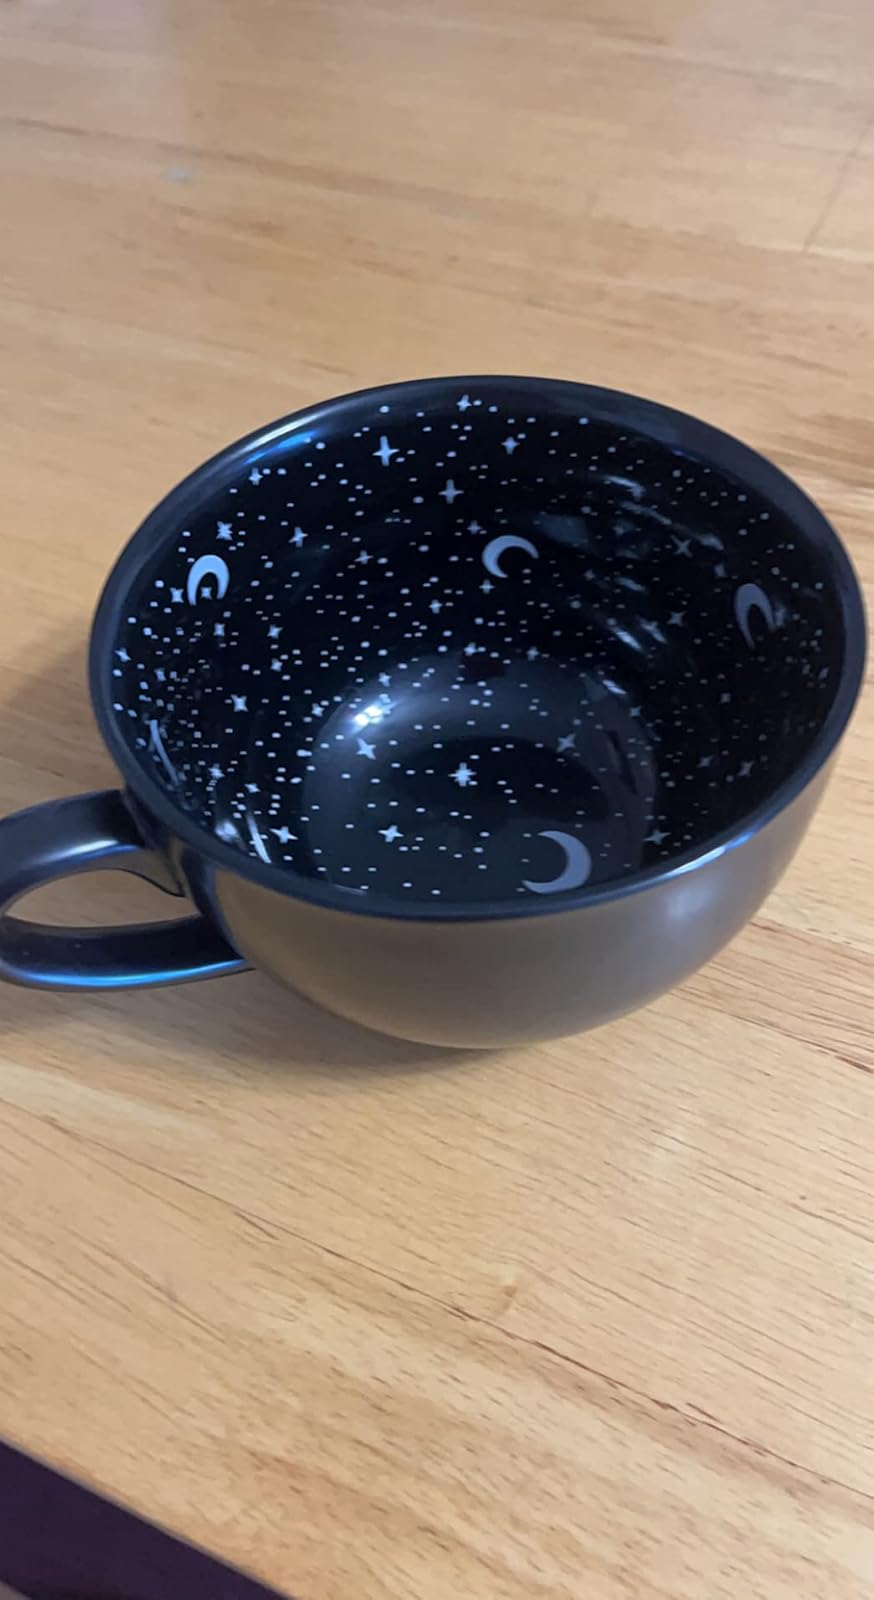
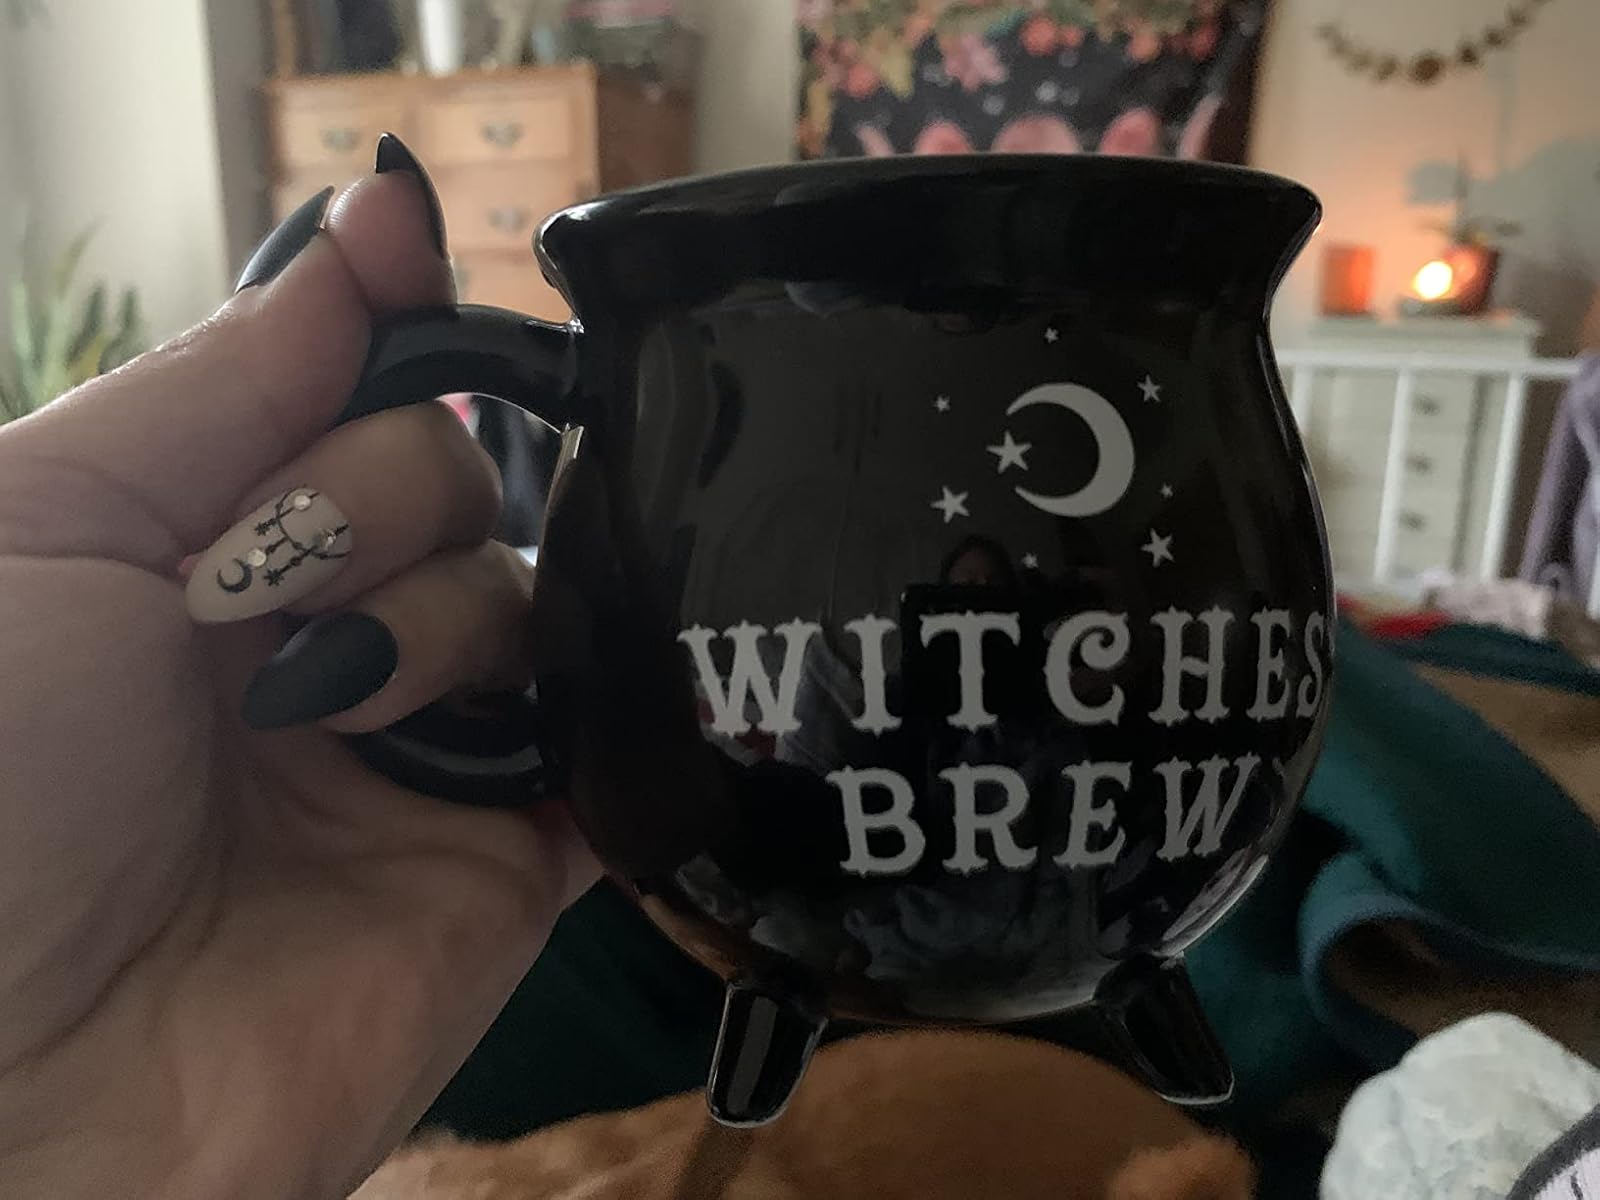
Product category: items_mug
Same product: no